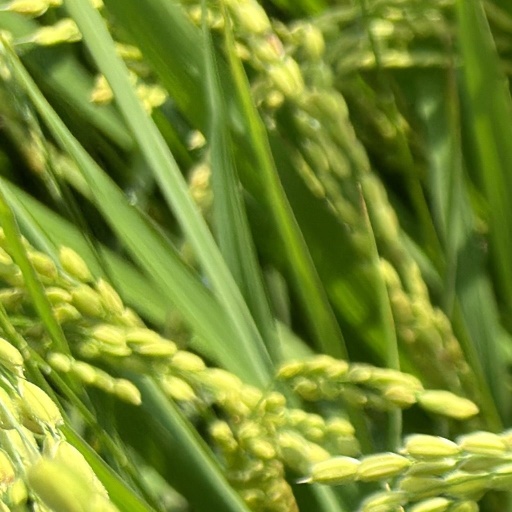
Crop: rice